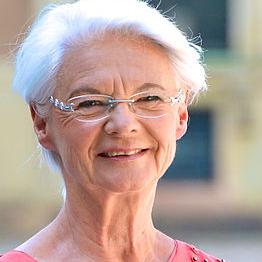
Age: 62